Agimat: Ang Mga Alamat ni Ramon Revilla

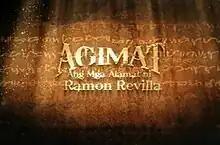

Agimat: Ang Mga Alamat ni Ramon Revilla is a Philippine television drama fantasy anthologies series broadcast by ABS-CBN. The series is based on the films of Ramon Revilla Sr. It aired on the network's Yes Weekend and Hapontastic line up (now Kapamilya Gold) and worldwide on TFC from August 15, 2009 to March 18, 2011, replacing "Komiks" and was replaced by "My Princess" and "Wansapanataym". Theures the Filipino cultural belief in the powers of an "agimat" or amulet. The milieu of the characters and stories are primarily set in Cavite province where the belief in amulets remains strong to this day.